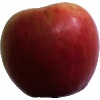
Label: apple_crimson_snow